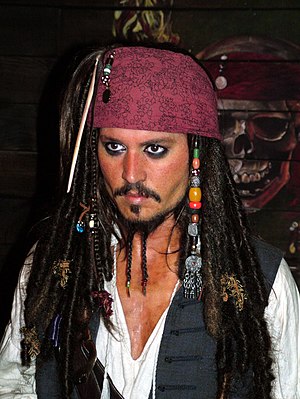
Pirates of the Caribbean / Film
Jack Sparrow på Madame Tussauds, London
Pirates of the Caribbean er en franchise fra Walt Disney, der består af adskillige attraktioner i forlystelsesparker og en filmserie og en række spin-off romaner, samt en række relaterede computerspil og andre publikationer. Franchisen startede med Pirates of the Caribbean forlystelsen, som åbnede i Disneyland i 1967 og som var en af de sidste attraktioner, som Walt Disney var med til. Disney baserede denne forlystelse på piratlegender og myter.